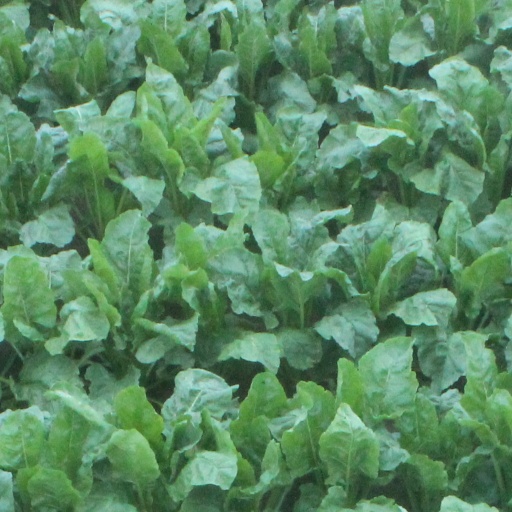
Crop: sugar beet